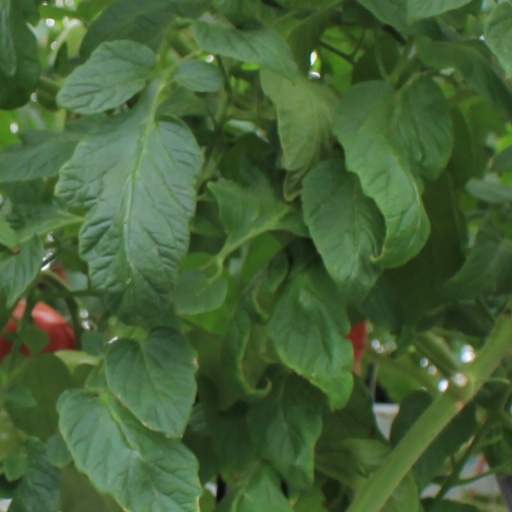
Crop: tomato